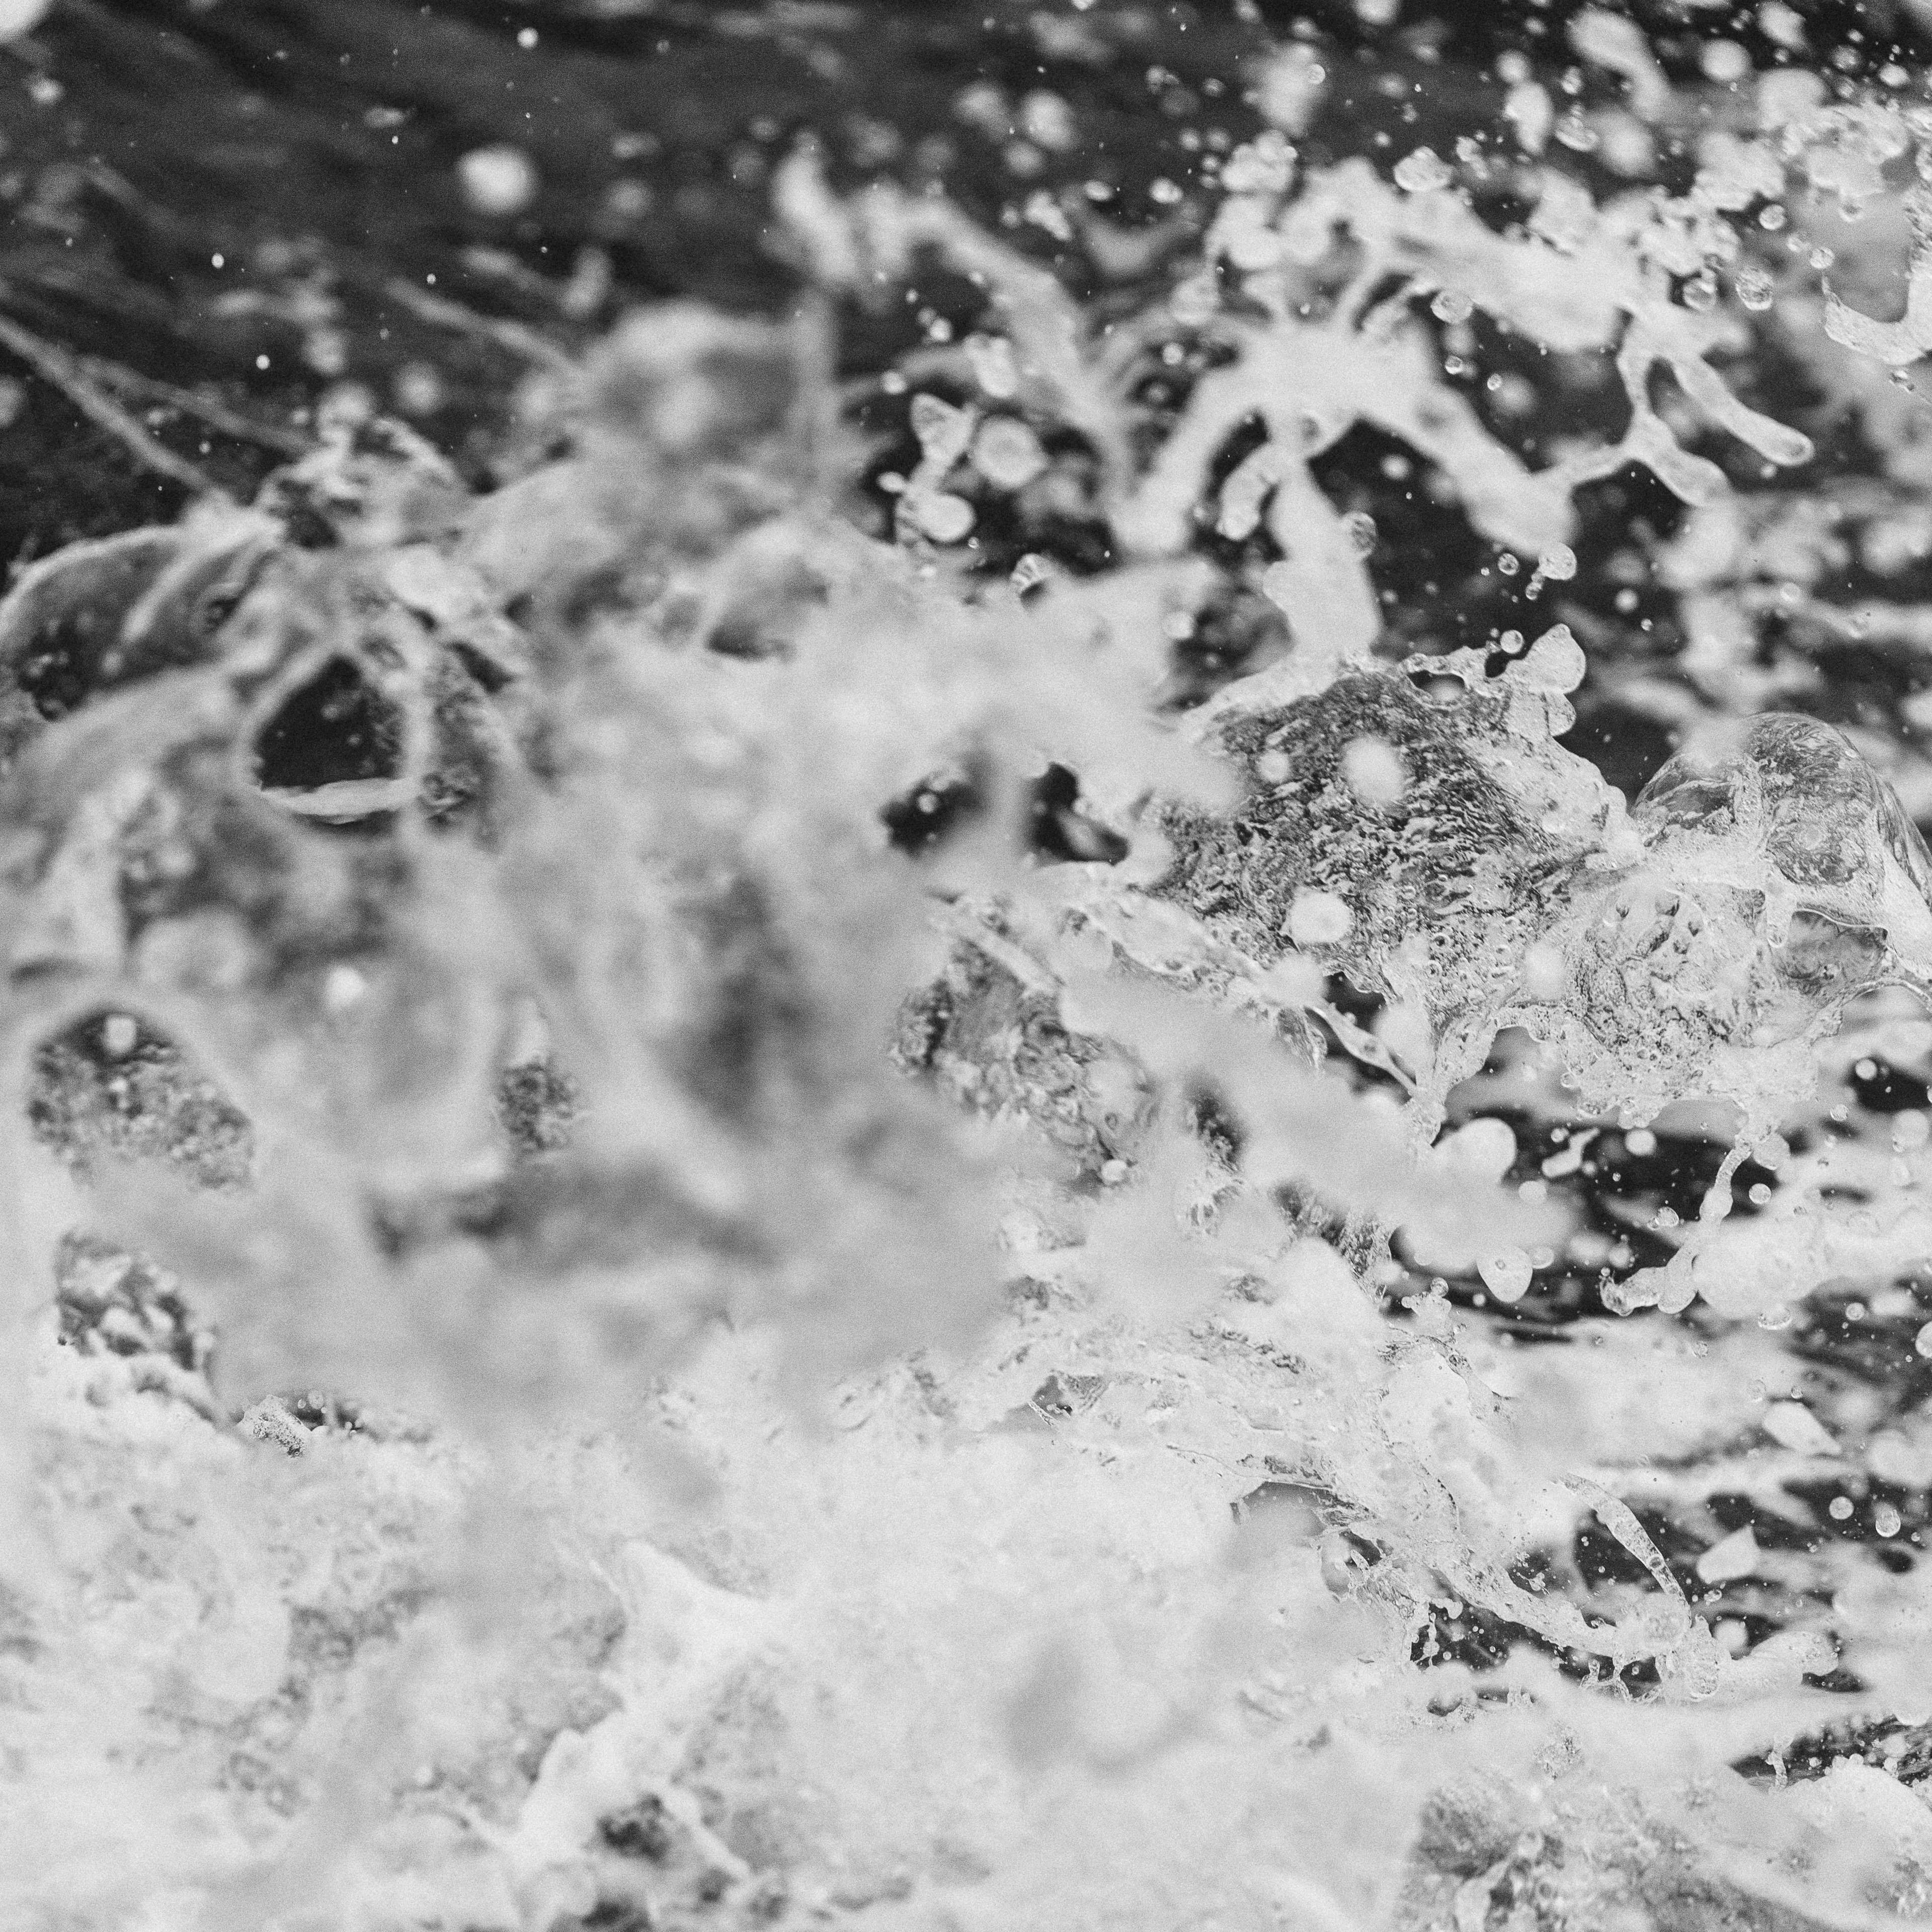
branch, snow, winter, black and white, white, photography, frost, ice, soil, monochrome, season, freezing, monochrome photography, geological phenomenon